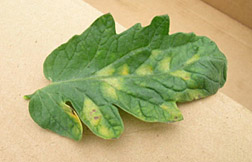
Label: Tomato mold leaf
Plant: Tomato
Condition: mold